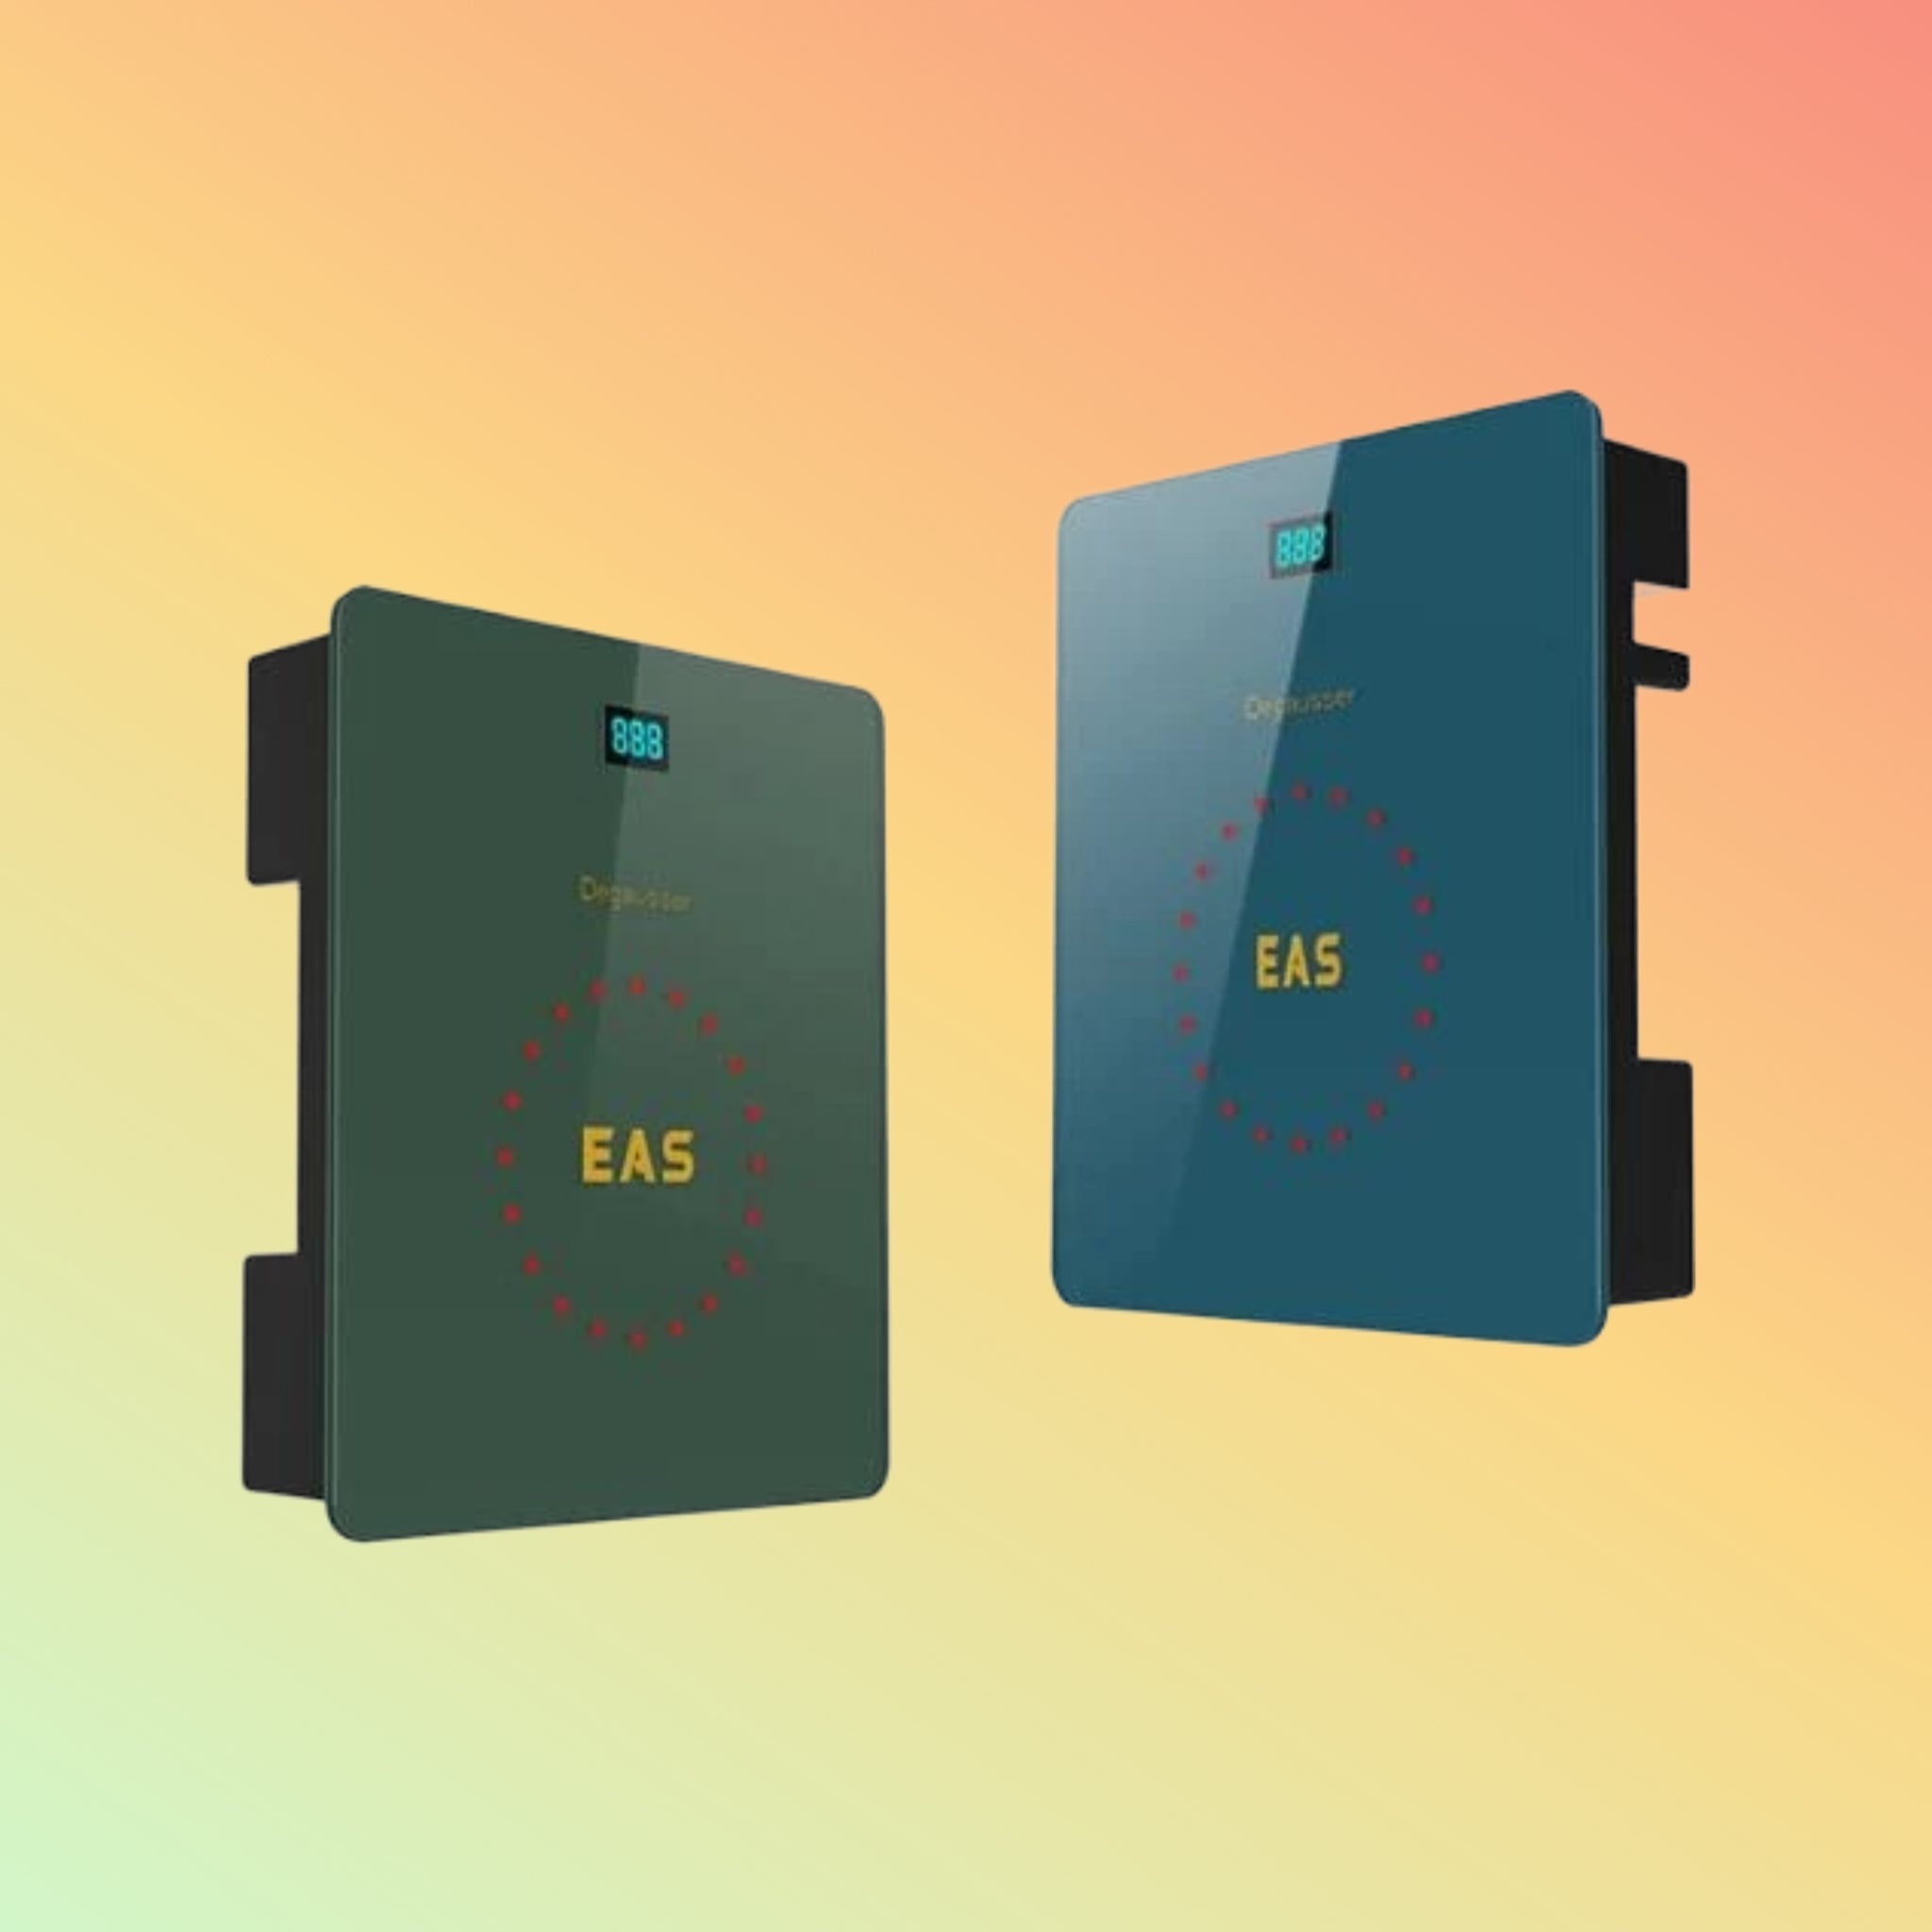
Epowsens BE013 EAS security AM label deactivator
Enhance your store's security and efficiency with the Epowsens BE013 AM Label Deactivator. Designed for quick, reliable deactivation of AM security labels, perfect for any retail environment. Overview: The Epowsens BE013 EAS AM Label Deactivator is engineered for effective and rapid deactivation of Acousto-Magnetic (AM) labels within a retail setting. This device is crucial for preventing false alarms at exit gates, ensuring a smooth customer exit and enhancing the overall shopping experience. Product Description: The BE013 offers a practical solution for high-volume retail environments requiring efficient handling of security labels. Its robust design and reliable technology ensure that all AM labels are deactivated swiftly as customers complete their purchases, allowing for seamless security management. Key Features: Advanced AM Deactivation: Quickly neutralizes 58kHz AM security labels to prevent false alarms. High Throughput Efficiency: Ideal for busy stores, reducing bottlenecks at checkouts. Durable Construction: Built to withstand the demands of constant daily use. Ease of Use: Simple operation for fast-paced retail settings. Product Quality and Performance: Designed with quality and longevity in mind, the BE013 is made from materials that ensure durability and sustained performance. Its effectiveness in deactivating AM labels enhances store operations and customer satisfaction by minimizing delays and disruptions. Specifications: Frequency: Specifically designed for 58kHz AM labels. Installation: Easy setup with minimal maintenance required. Compatibility: Works seamlessly with standard AM systems used in retail. Dimensions: Compact design to fit easily at points of sale. Purpose of Use: The BE013 is perfect for retail locations such as clothing stores, electronics shops, and supermarkets, where the rapid deactivation of security tags is essential to maintain efficient customer flow and prevent theft. How to Use: Install the deactivator at checkout counters or other strategic locations within the retail space. As items with activated AM labels pass over the deactivator, it will instantly neutralize the labels, ensuring they do not trigger alarms when customers exit the store. Supported OS/Application/Industries: This deactivator is suitable for any retail environment using AM technology for security tags, enhancing loss prevention strategies and operational efficiency. Benefits & Compatibility: Reduced False Alarms: Ensures a hassle-free exit for customers by accurately deactivating AM labels. Improved Store Efficiency: Speeds up the checkout process by allowing for quick and effective label deactivation. Enhanced Customer Experience: Helps prevent the embarrassment and inconvenience of false alarms, promoting a better shopping environment. Warranty and FAQs: Includes a comprehensive manufacturer's warranty covering defects and performance issues. For operational guidance or troubleshooting, check our FAQ section or reach out to our customer support. Packaging/Weight/Dimension: Packaging: Securely packaged to ensure it arrives in perfect condition. Weight: Designed to be light enough for easy installation yet robust enough for stability. Dimensions: Optimally sized for integration into various retail settings. Shop Today & Receive Your Delivery Across the UAE! Invest in the Epowsens BE013 AM Label Deactivator to upgrade your security system. Our quick and reliable delivery service across the UAE ensures that you can enhance your store's operations without delay. Best Price Guarantee: We offer the Epowsens BE013 at the best price. If you find a lower price for a similar product, we will match it, ensuring you receive the best value for your investment. After Sales Support: Our dedicated support team is here to provide assistance after your purchase, helping you to fully benefit from the features of the BE013. We're committed to your satisfaction and are ready to resolve any issues that may arise. Request for Customer Reviews and Testimonials: We encourage our customers to share their experiences with the Epowsens BE013. Your feedback is invaluable to us and helps others make informed decisions about their security needs. Get in Touch: For more information or to verify stock availability, please contact our customer service team. We are eager to assist you with your security requirements and ensure you have the tools you need to run a smooth operation. Disclaimer: All information provided is for general guidance only and may change without notice. Product images are for illustration purposes only and may not accurately reflect the actual product. Prices and availability are subject to change. Always verify details with our sales team before making a purchase to ensure accuracy and complete satisfaction
Brand: NEO Digital
Category: Hardware > Locks & Keys > Key Card Entry Systems > Magnetic Stripe Cards